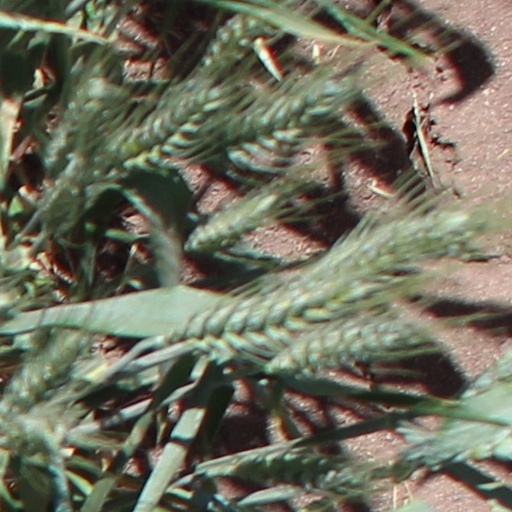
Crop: wheat